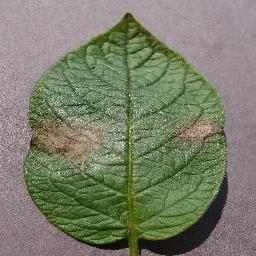
Label: Potato___Late_blight